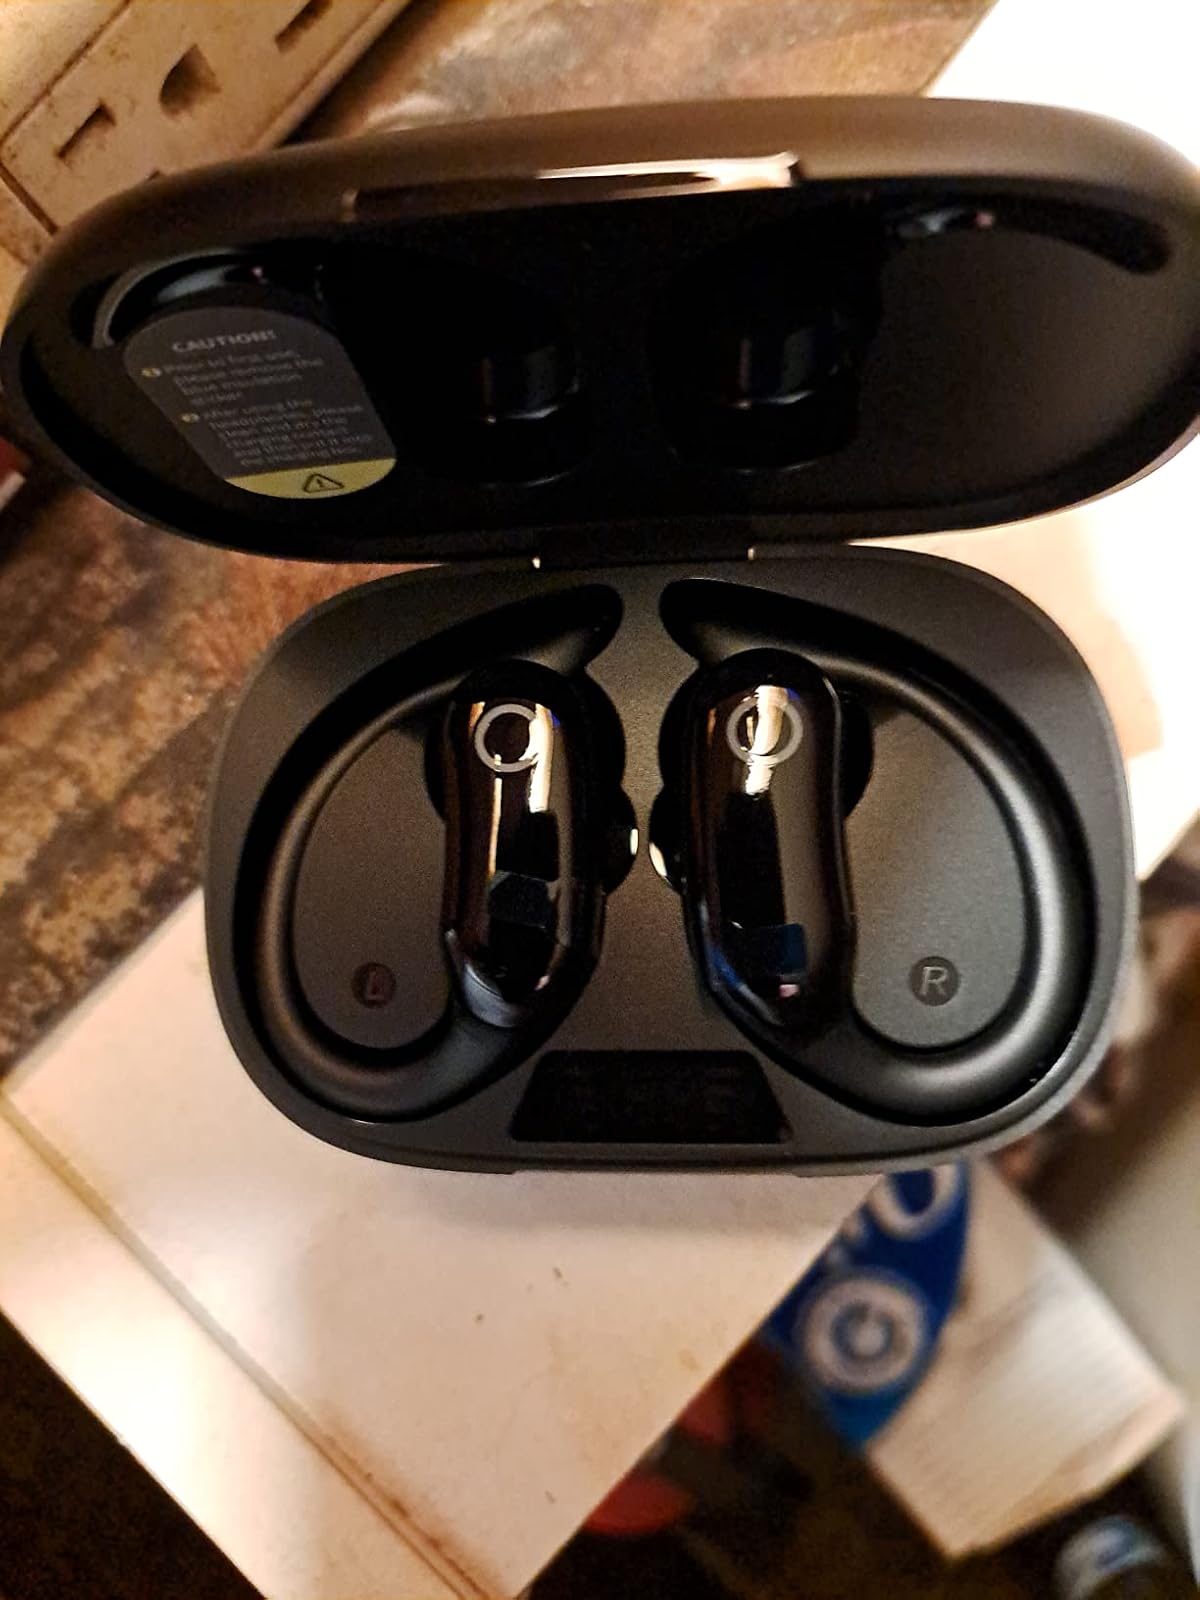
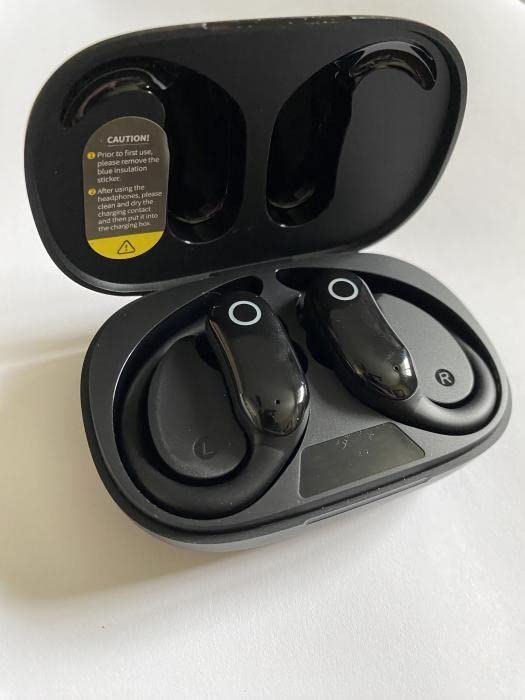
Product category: earbuds
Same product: no